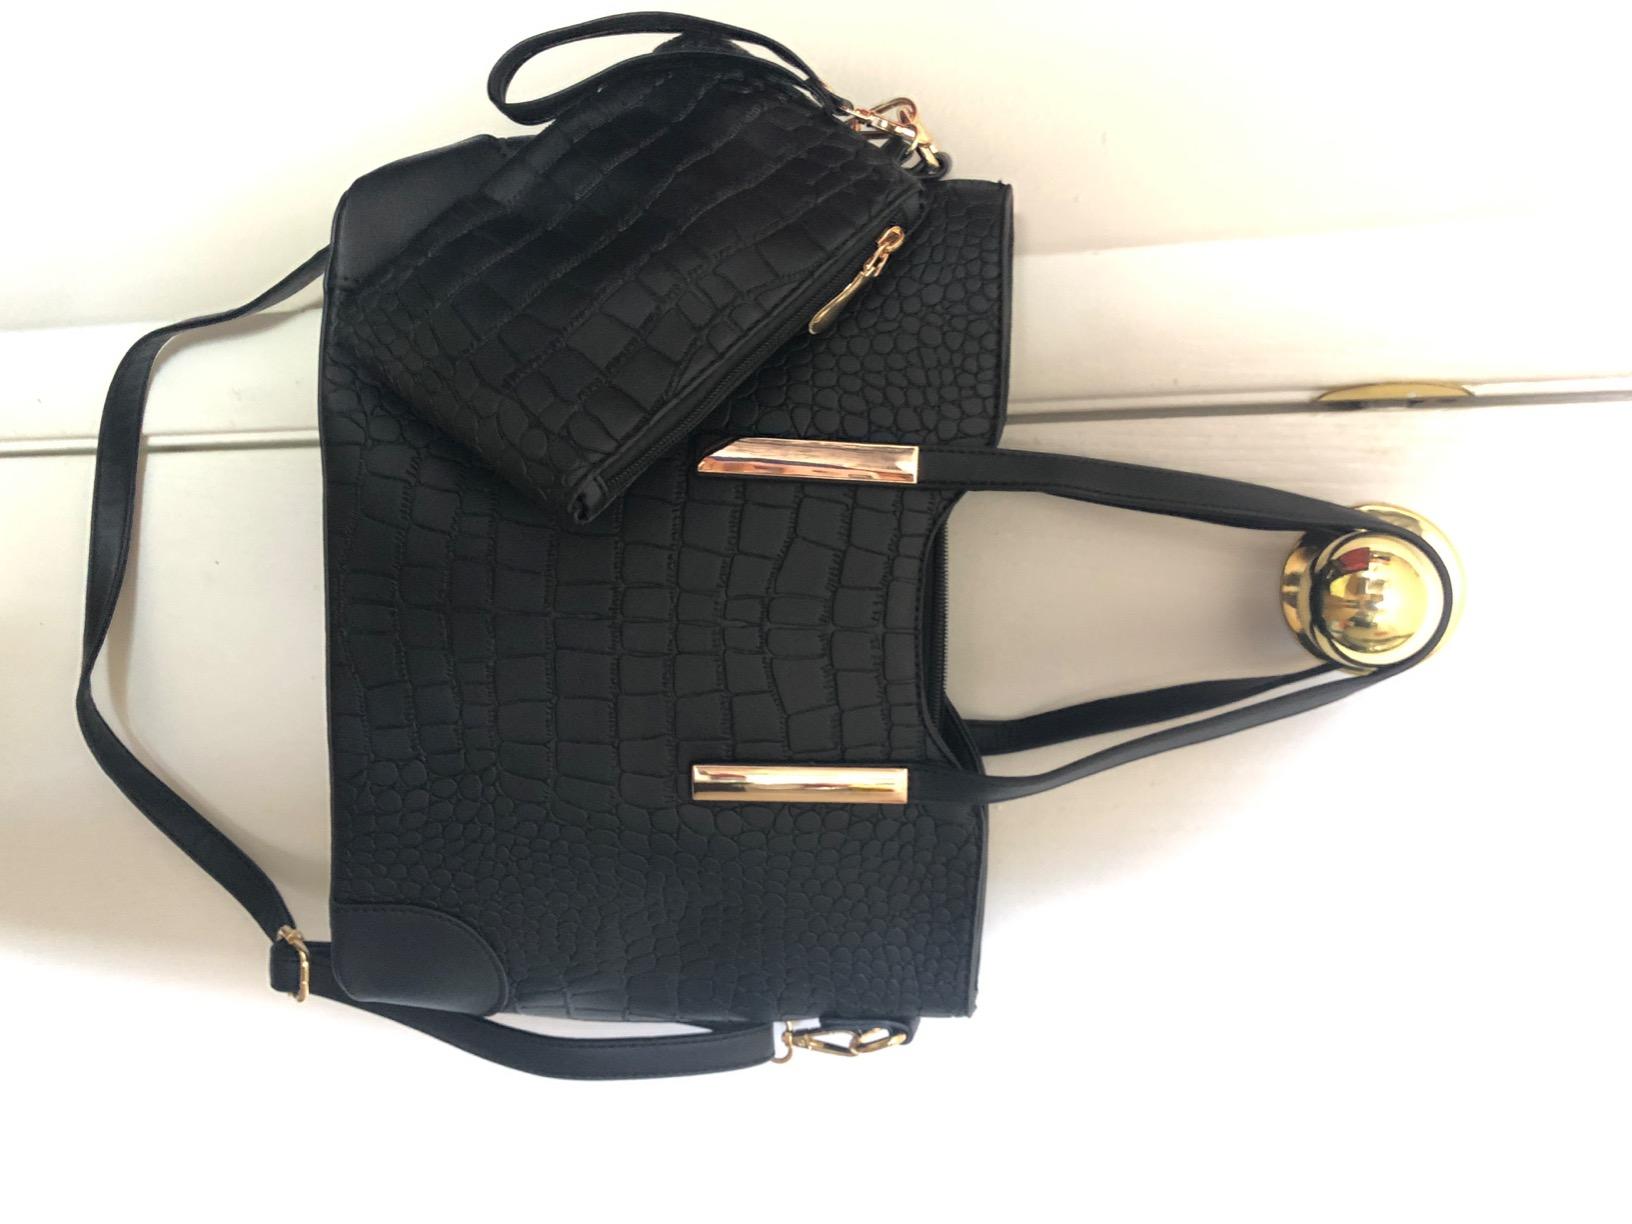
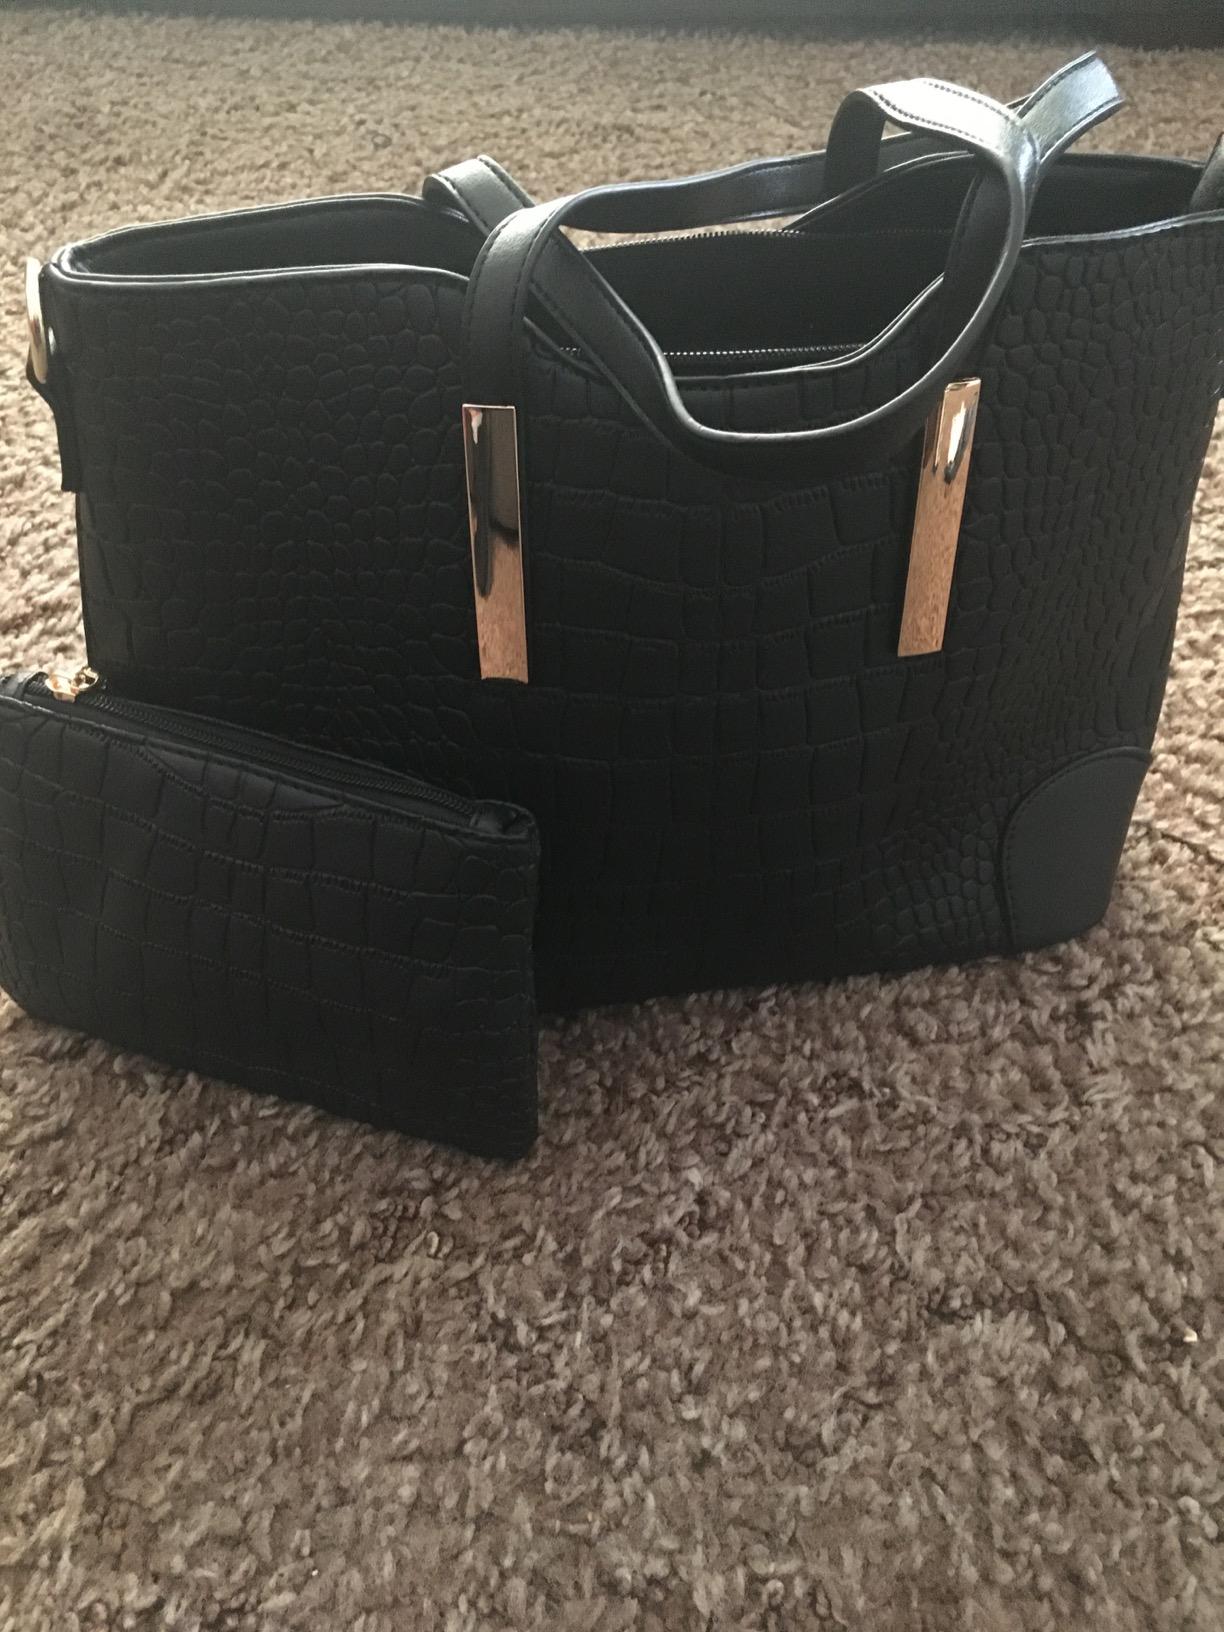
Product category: accessories_handbag
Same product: yes